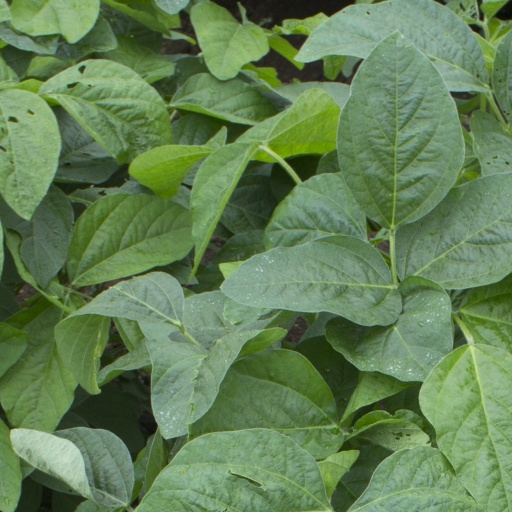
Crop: soybean